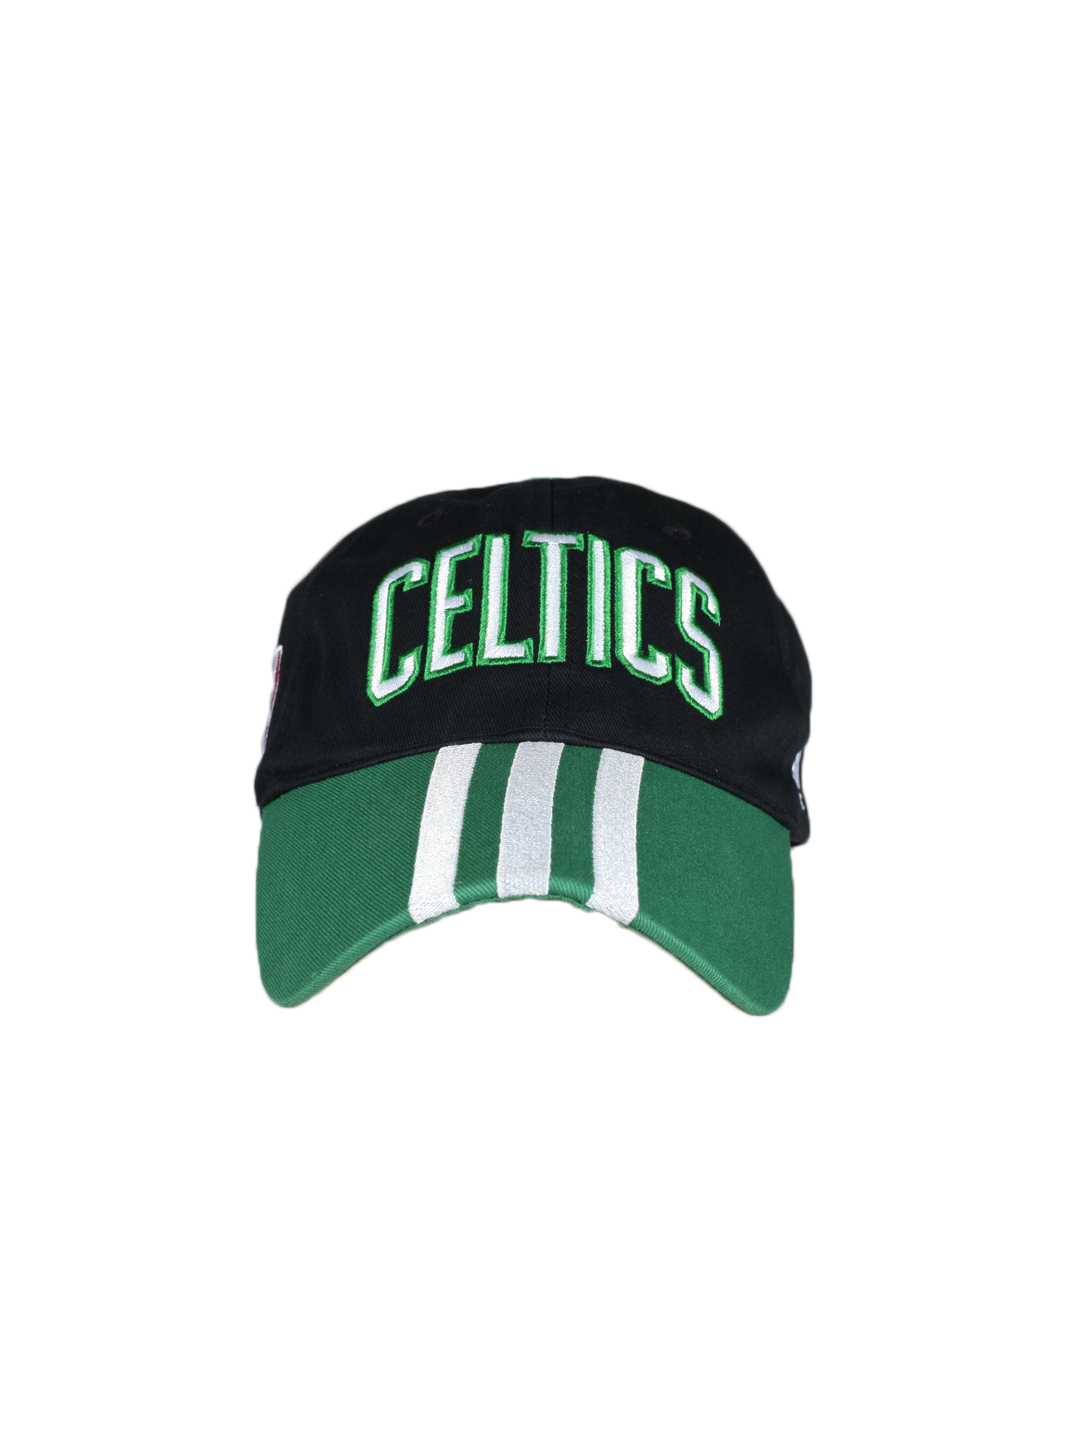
ADIDAS Unisex Black Cap
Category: Accessories / Headwear / Caps
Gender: Unisex
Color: Black
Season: Spring 2013
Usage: Casual